Tecolutla

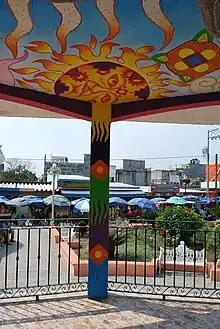
View from the kiosk in the main plaza

However, Tecolutla's biggest attraction is its geography and climate. Situated on the Veracruz coast, Tecolutla has estuaries, canals and mangroves. These estuaries are at the mouth of the Tecolutla River which flows through the states of Puebla and Veracruz, with an extension of 7,950.05 km. It is surrounded by the Sierra de Huachinango to the east and the Sierra de Zocapoaxtla to the south. The river is fed by summer rains in the lower elevation and by year-round rains in the higher elevations. The river passes by a number of cities and towns such as Cuetzalan, Zacapoaxtla, Zapotitlán, Huauchinango, Tajín, Tecuantepec, El Espinal, Papantla, Gutiérrez Zamora, Cazones, Coatzintla, Chumatlan, Poza Rica, then finally to Tecolutla at its mouth.